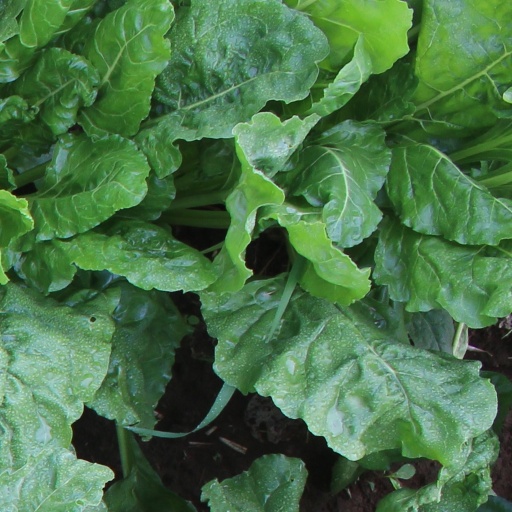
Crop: sugar beet